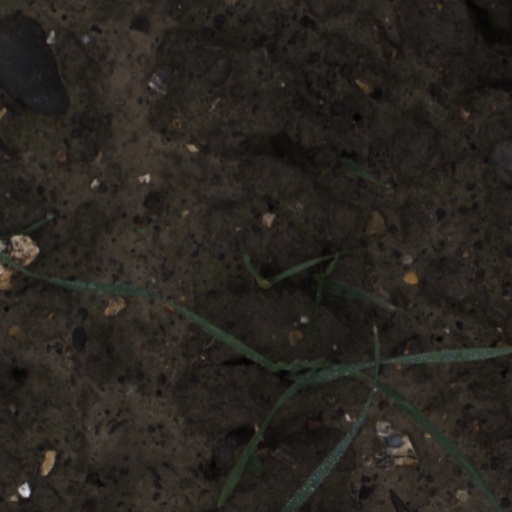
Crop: wheat